Gmina Komprachcice

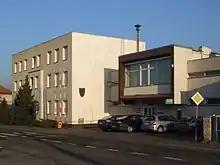
Main office of the commune

Gmina Komprachcice, German: Gemeinde Comprachtschütz is a rural gmina (administrative district) in Opole County, Opole Voivodeship, in south-western Poland. Its seat is the village of Komprachcice (Comprachtschütz), which lies approximately south-west of the regional capital Opole.